Bay Street Armoury

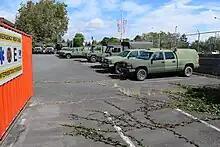
Vehicles at the armoury

Bay Street Armoury is located at 715 Bay Street in Victoria, British Columbia.